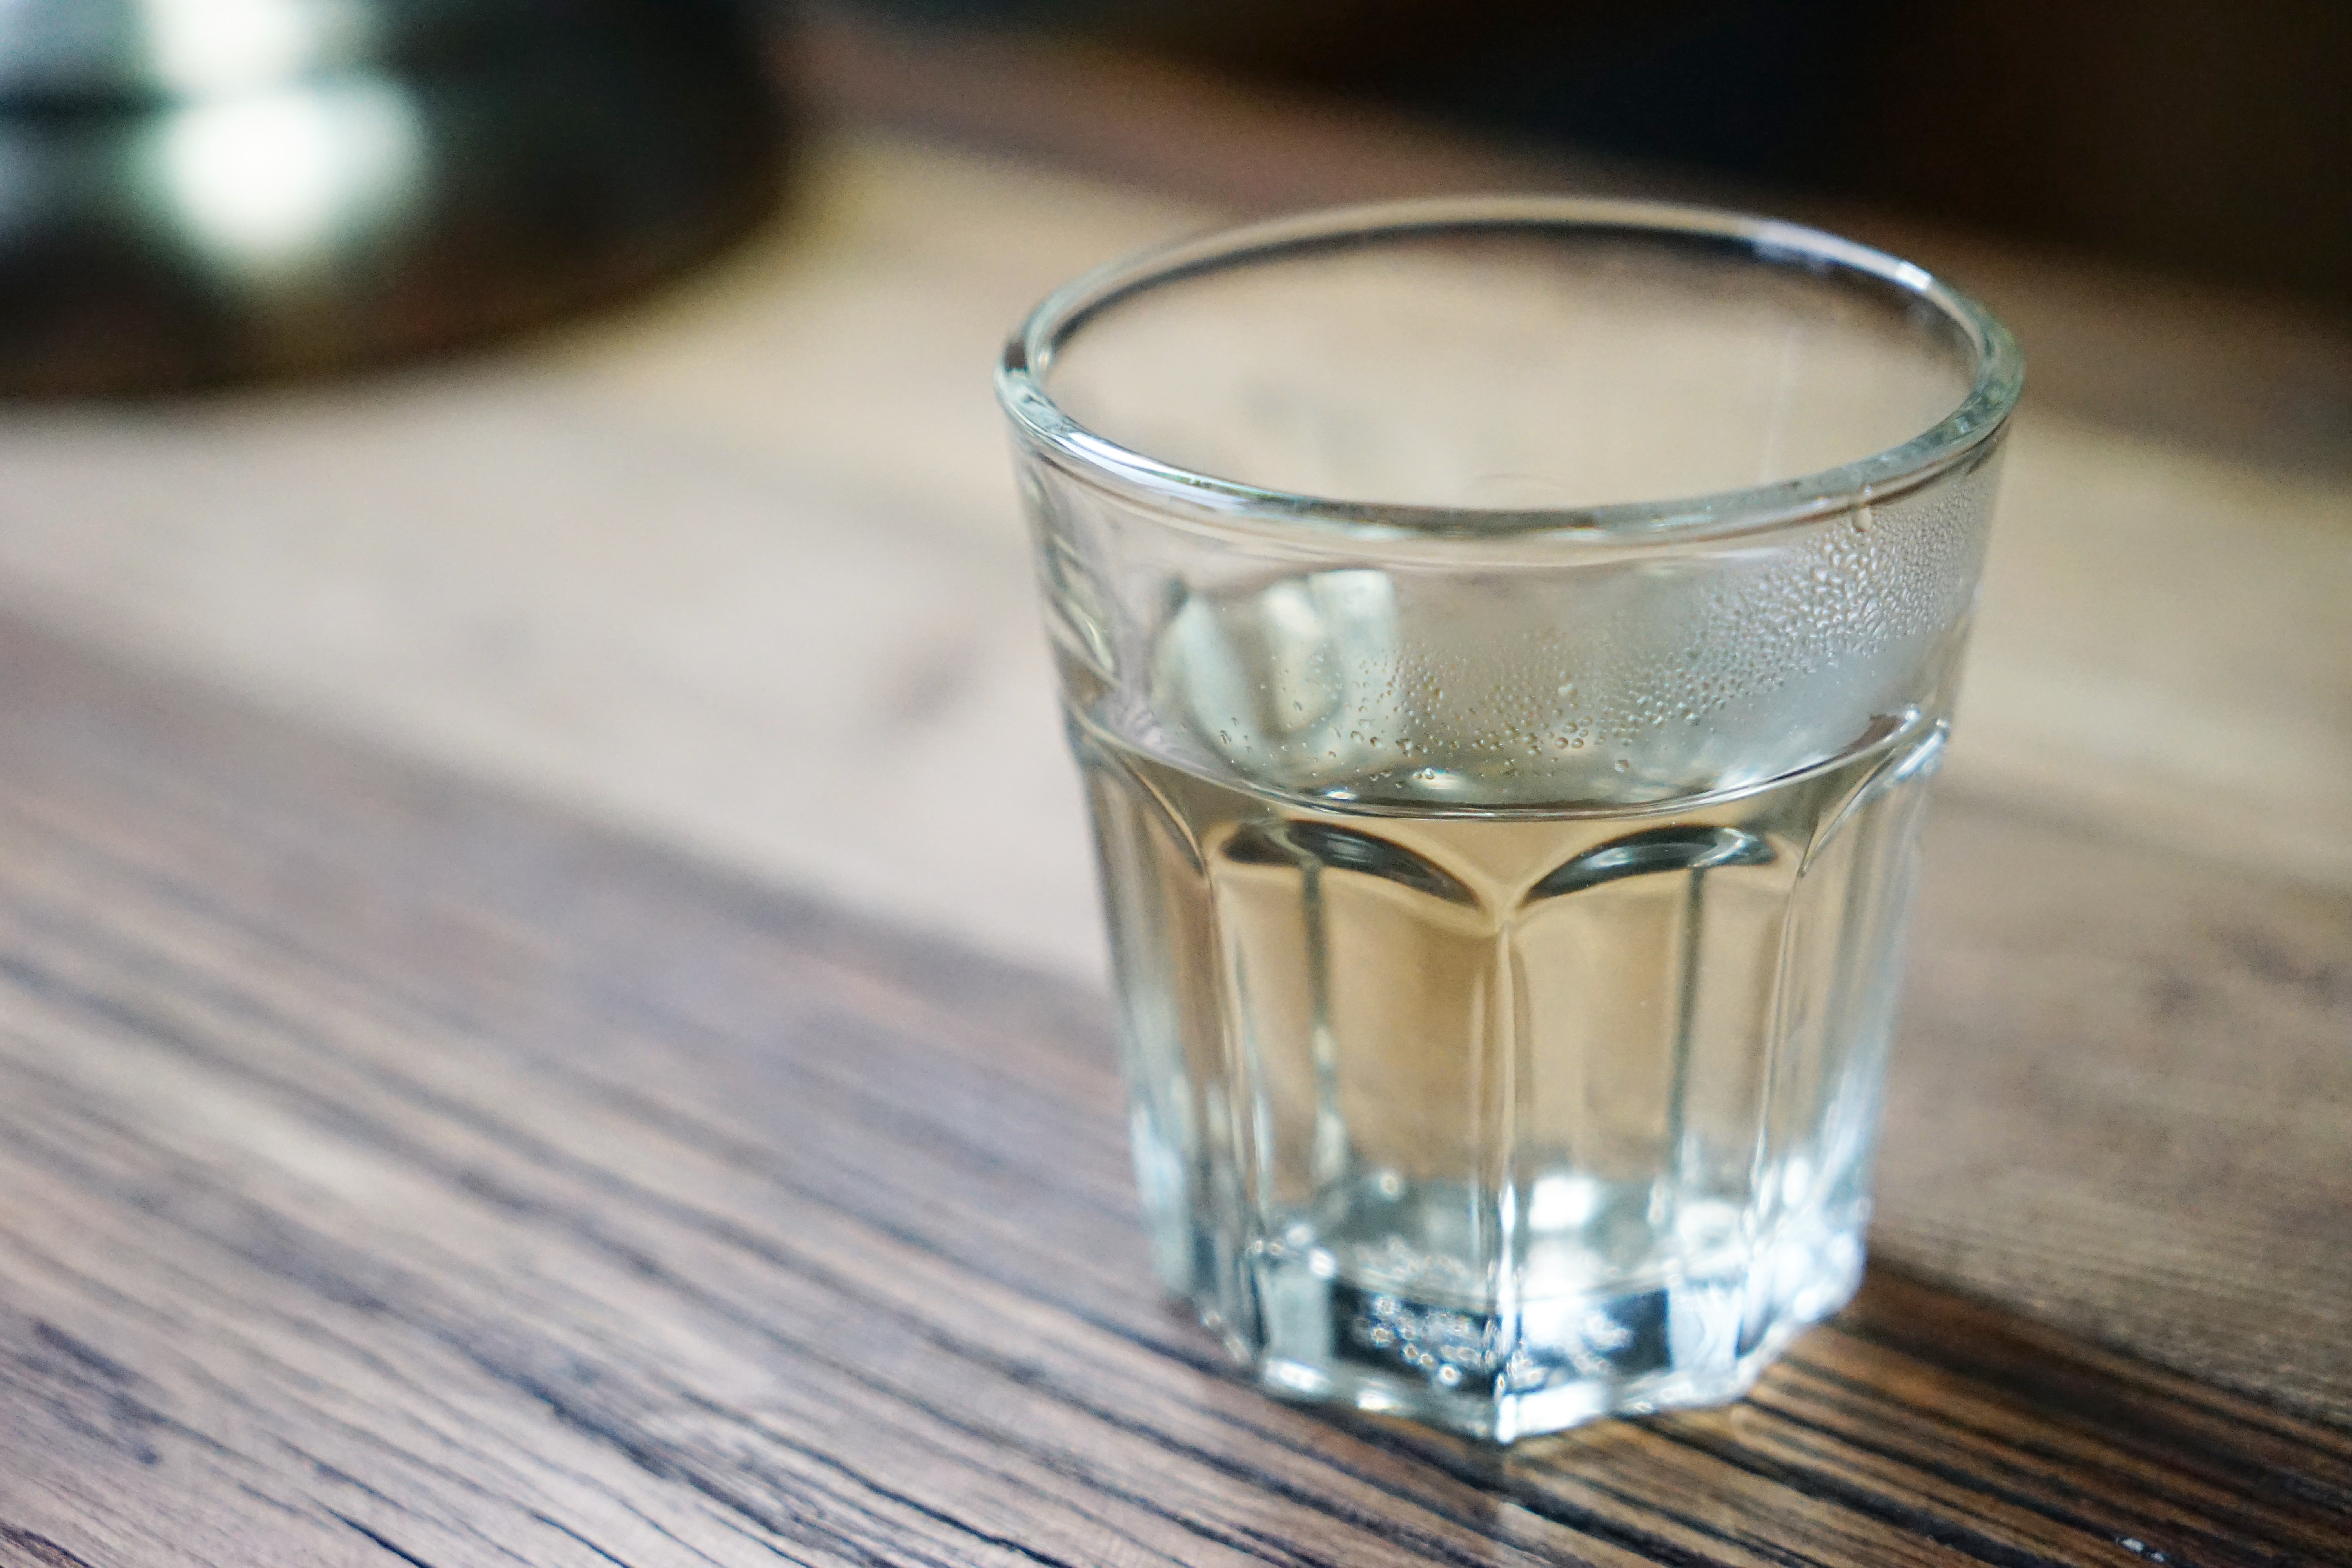
water, tea, glass, cup, drink, lighting, cocktail, liqueur, flavor, alcoholic beverage, distilled beverage